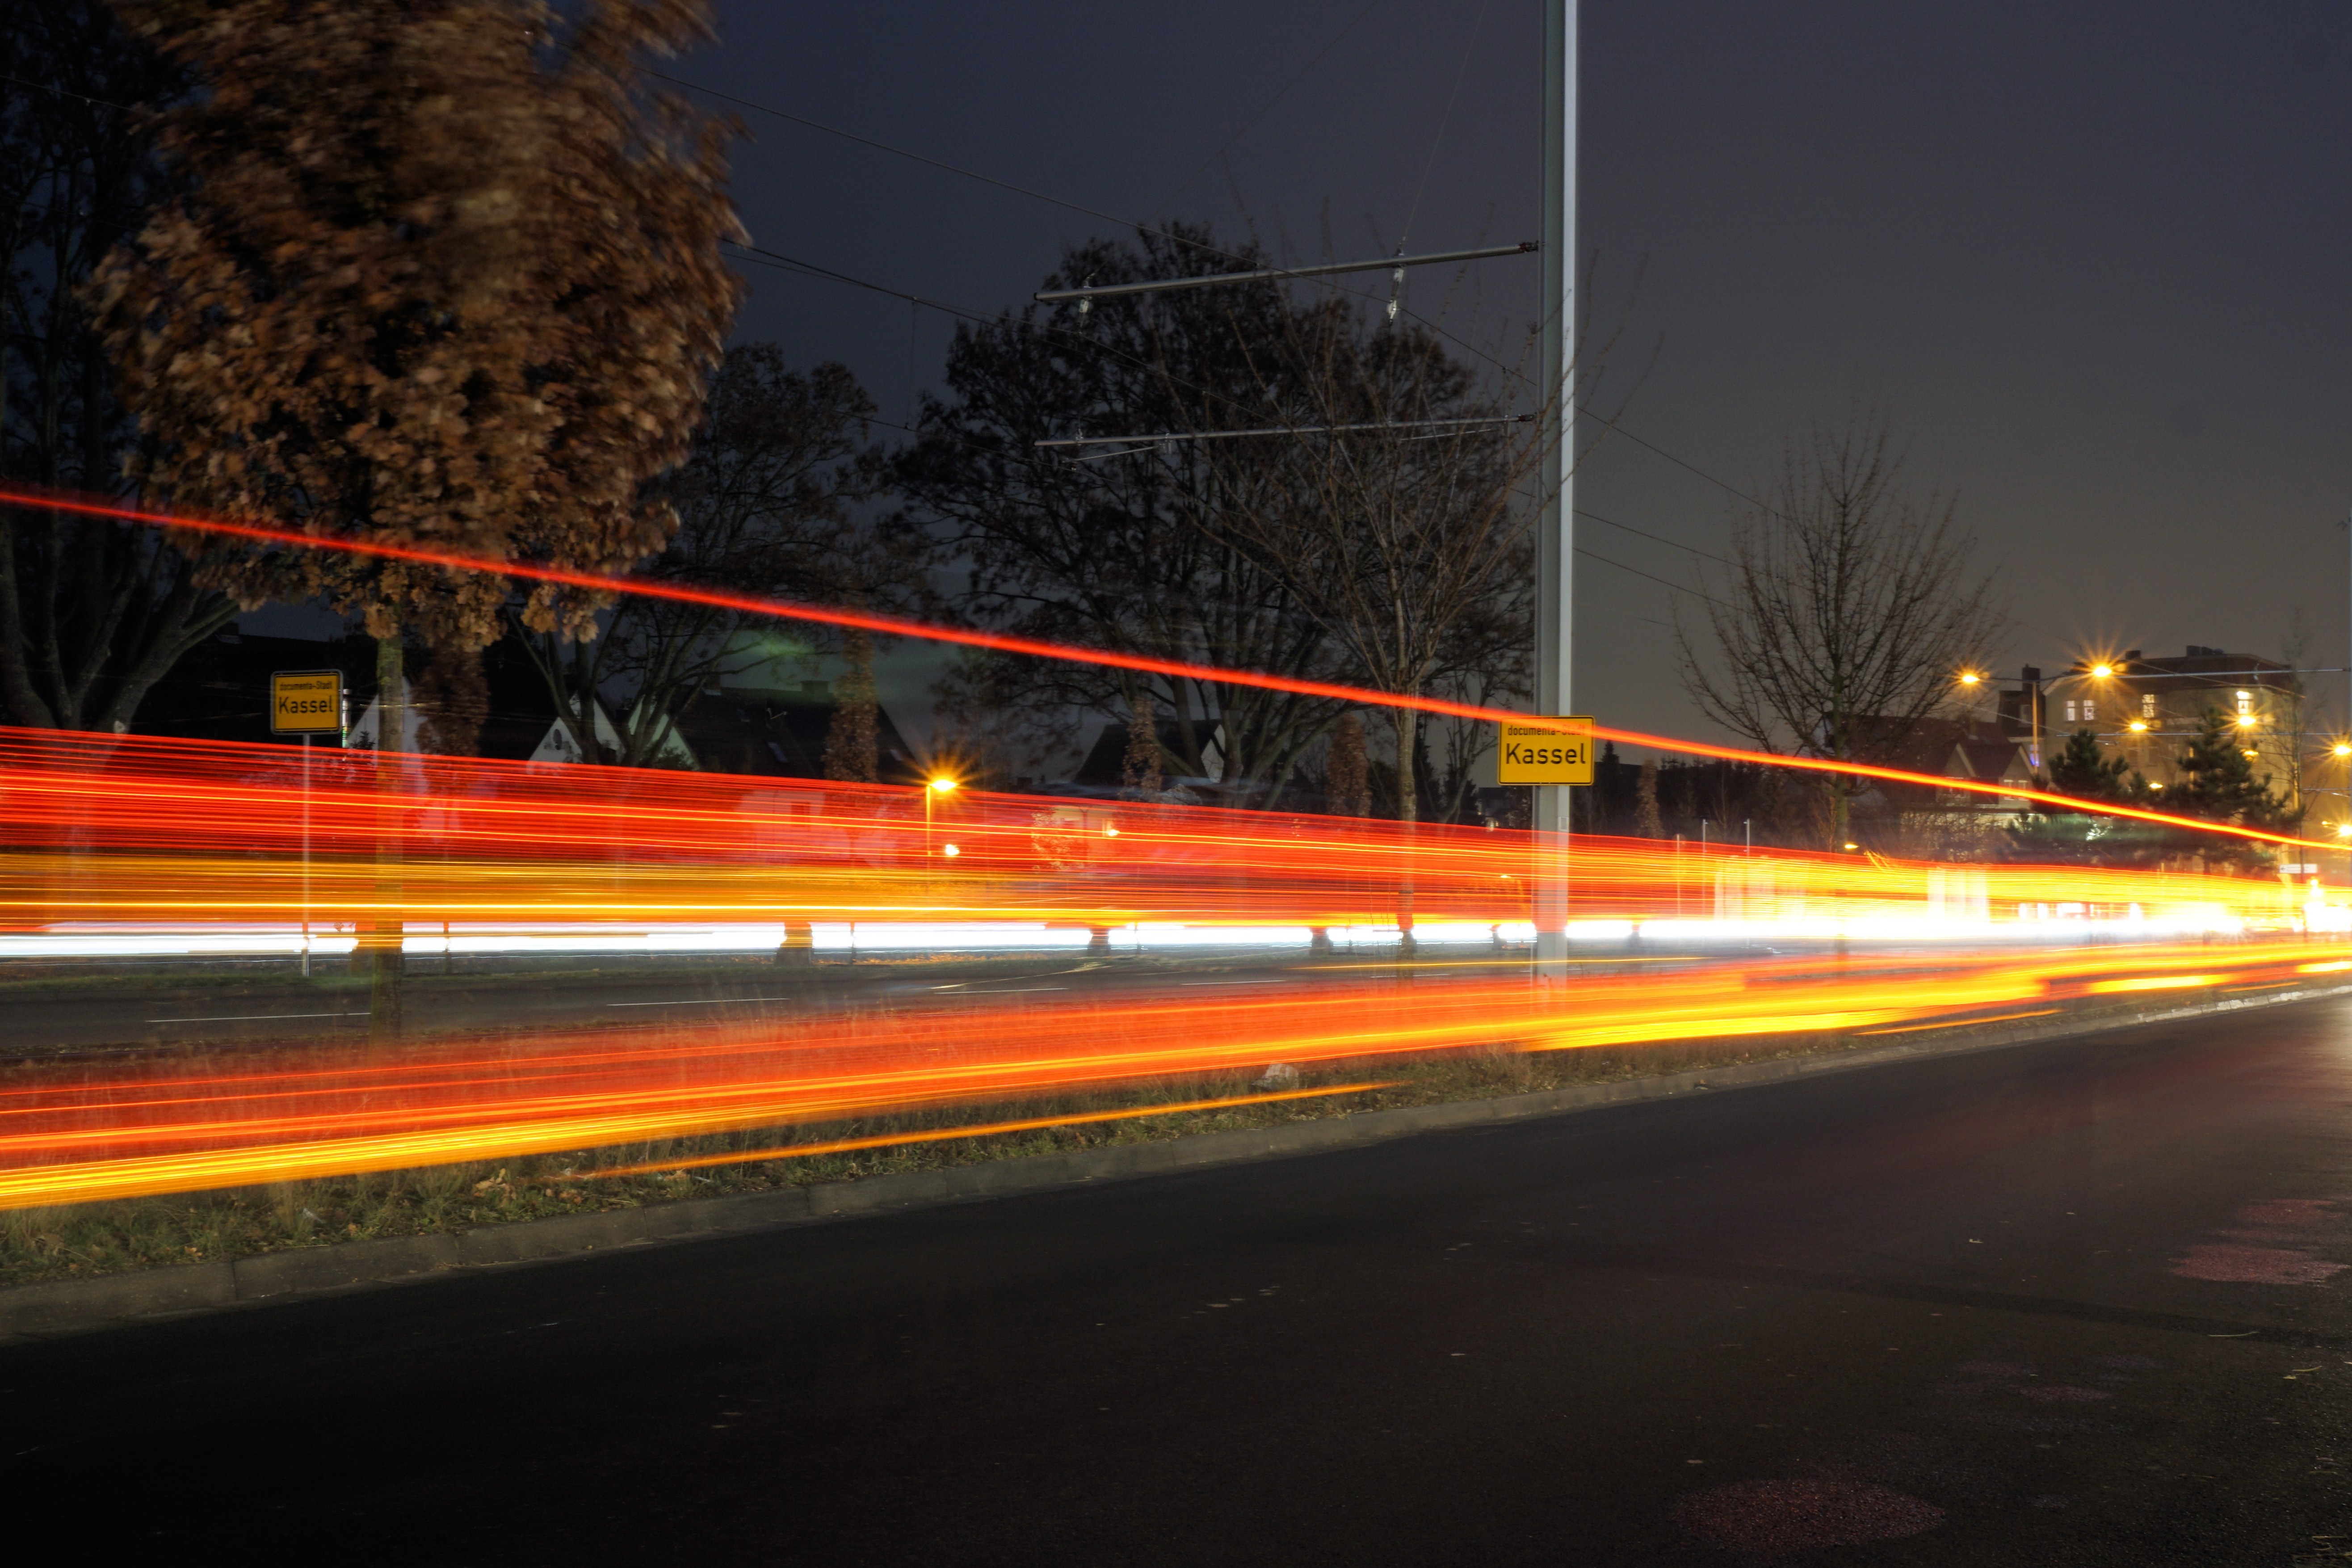
light, road, traffic, night, highway, driving, city, overpass, dusk, transport, evening, vehicle, darkness, movement, lane, lighting, long exposure, public transport, at night, lights, night photography, kassel, car headlights